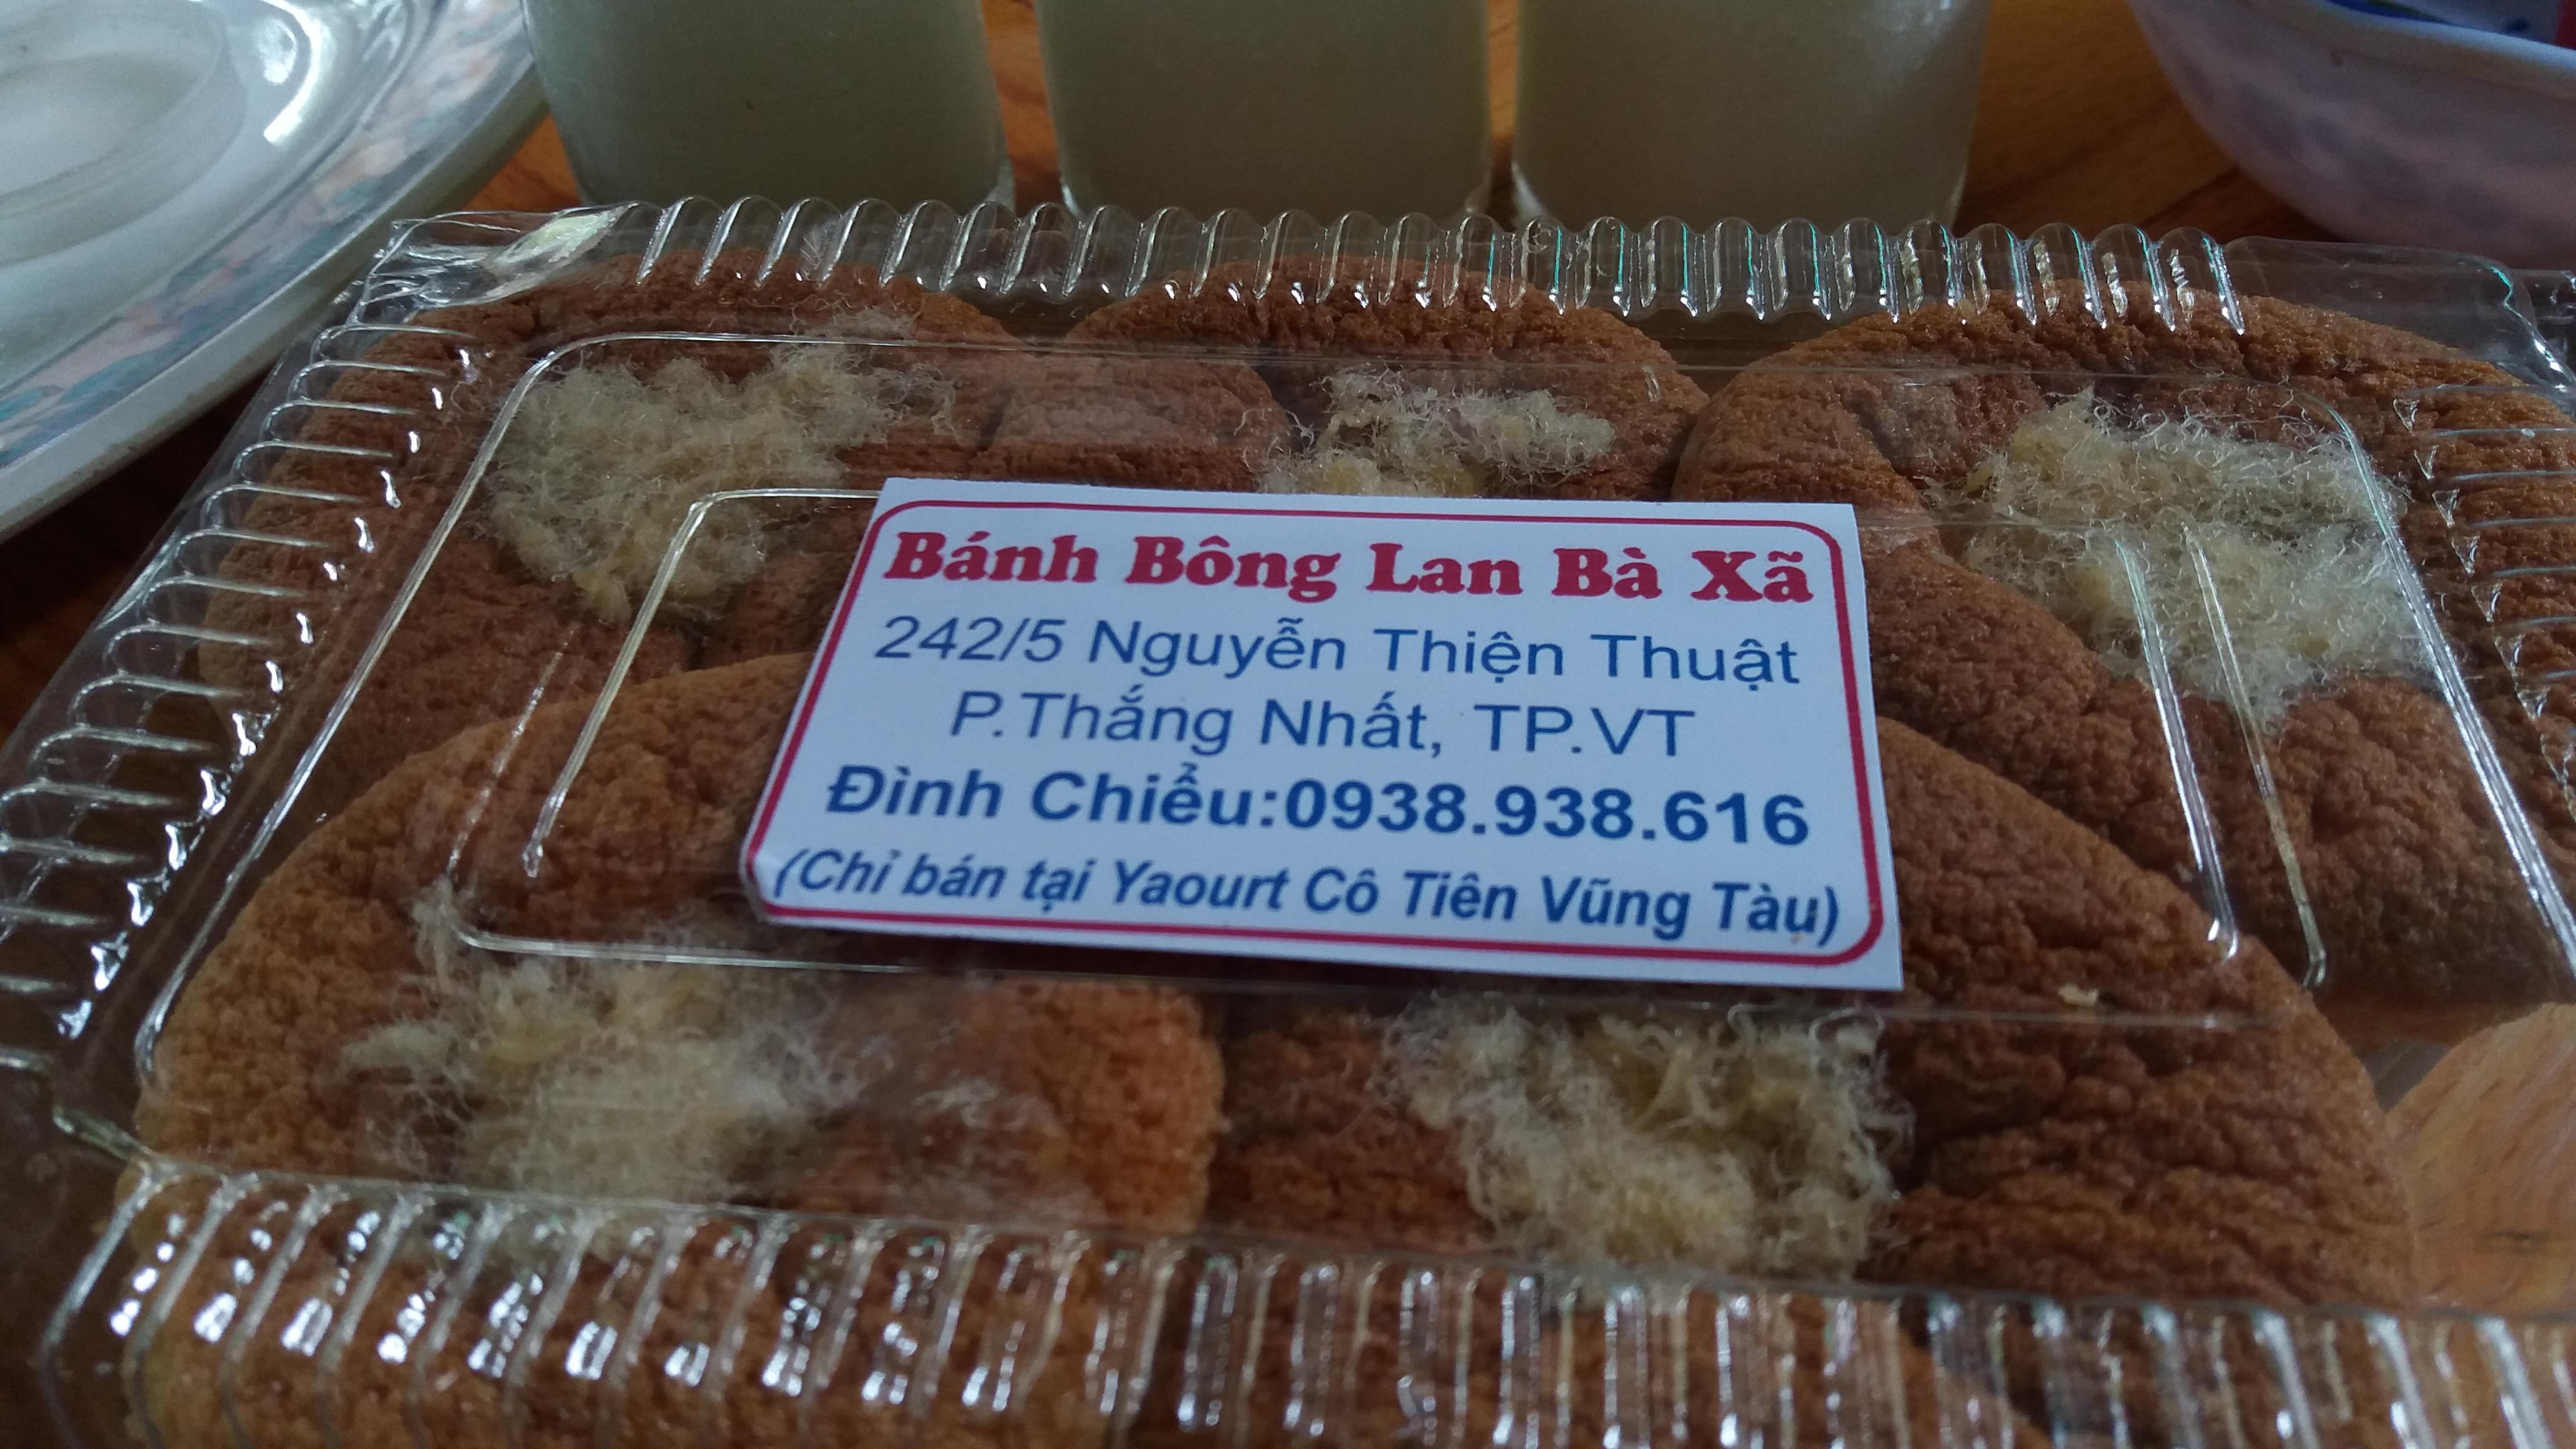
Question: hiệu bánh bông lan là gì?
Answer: bánh bông lan bà xã